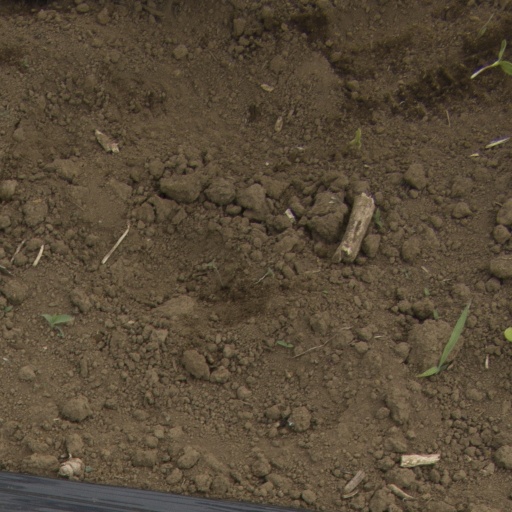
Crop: Jerusalem artichoke